Irupathiyonnaam Noottaandu

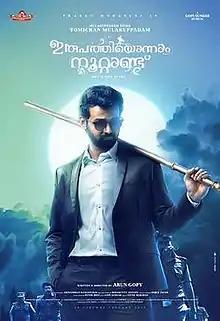
Theatrical release poster

Irupathiyonnaam Noottaandu is a 2019 Indian Malayalam-language action romance film written and directed by Arun Gopy and produced by Tomichan Mulakuppadam through the company Mulakuppadam Films. The film stars Pranav Mohanlal and Rachel David. Gokul Suresh appears in a cameo role. Gopi Sundar composed the music and Abinandhan Ramanujam was the cinematographer. Peter Hein choreographed the action for the film and Vivek Harshan was the film editor.